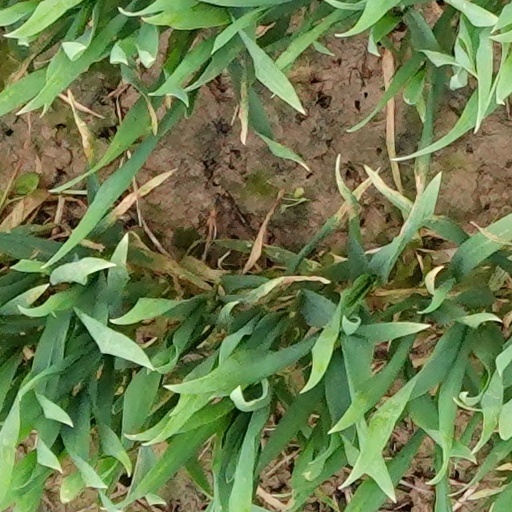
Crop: wheat